Diabetes in dogs

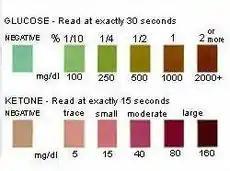
Ketodiastix color chart for interpreting test results. This test measures both ketones and glucose in urine.

A 2003 study of canine diabetes caregivers who were new to testing blood glucose at home found 85% of them were able to both succeed at testing and to continue it on a long-term basis. Using only one blood glucose reading as the reason for an insulin dose increase is to be avoided; while the results may be higher than desired, further information, such as the lowest blood glucose reading or nadir, should be available to prevent possible hypoglycemia.